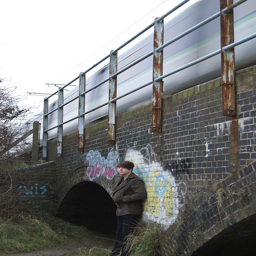
A man in brown jacket standing by bridge with train on it.
A person standing up against a stone wall.
A boy is standing near a tunnel covered with graphiti.
 A young man posing near a graffiti wall.
View of brick structure over a drainage ditch.